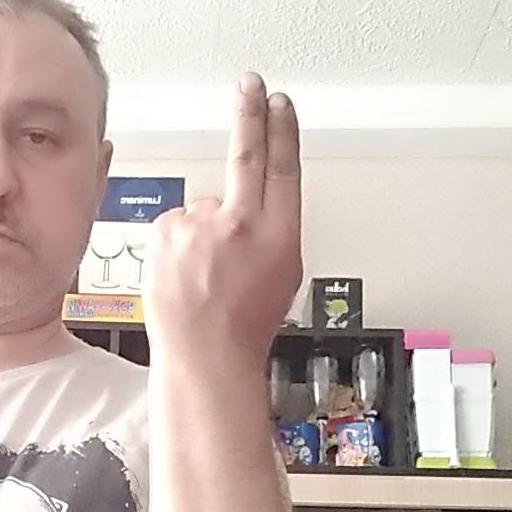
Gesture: two_up_inverted